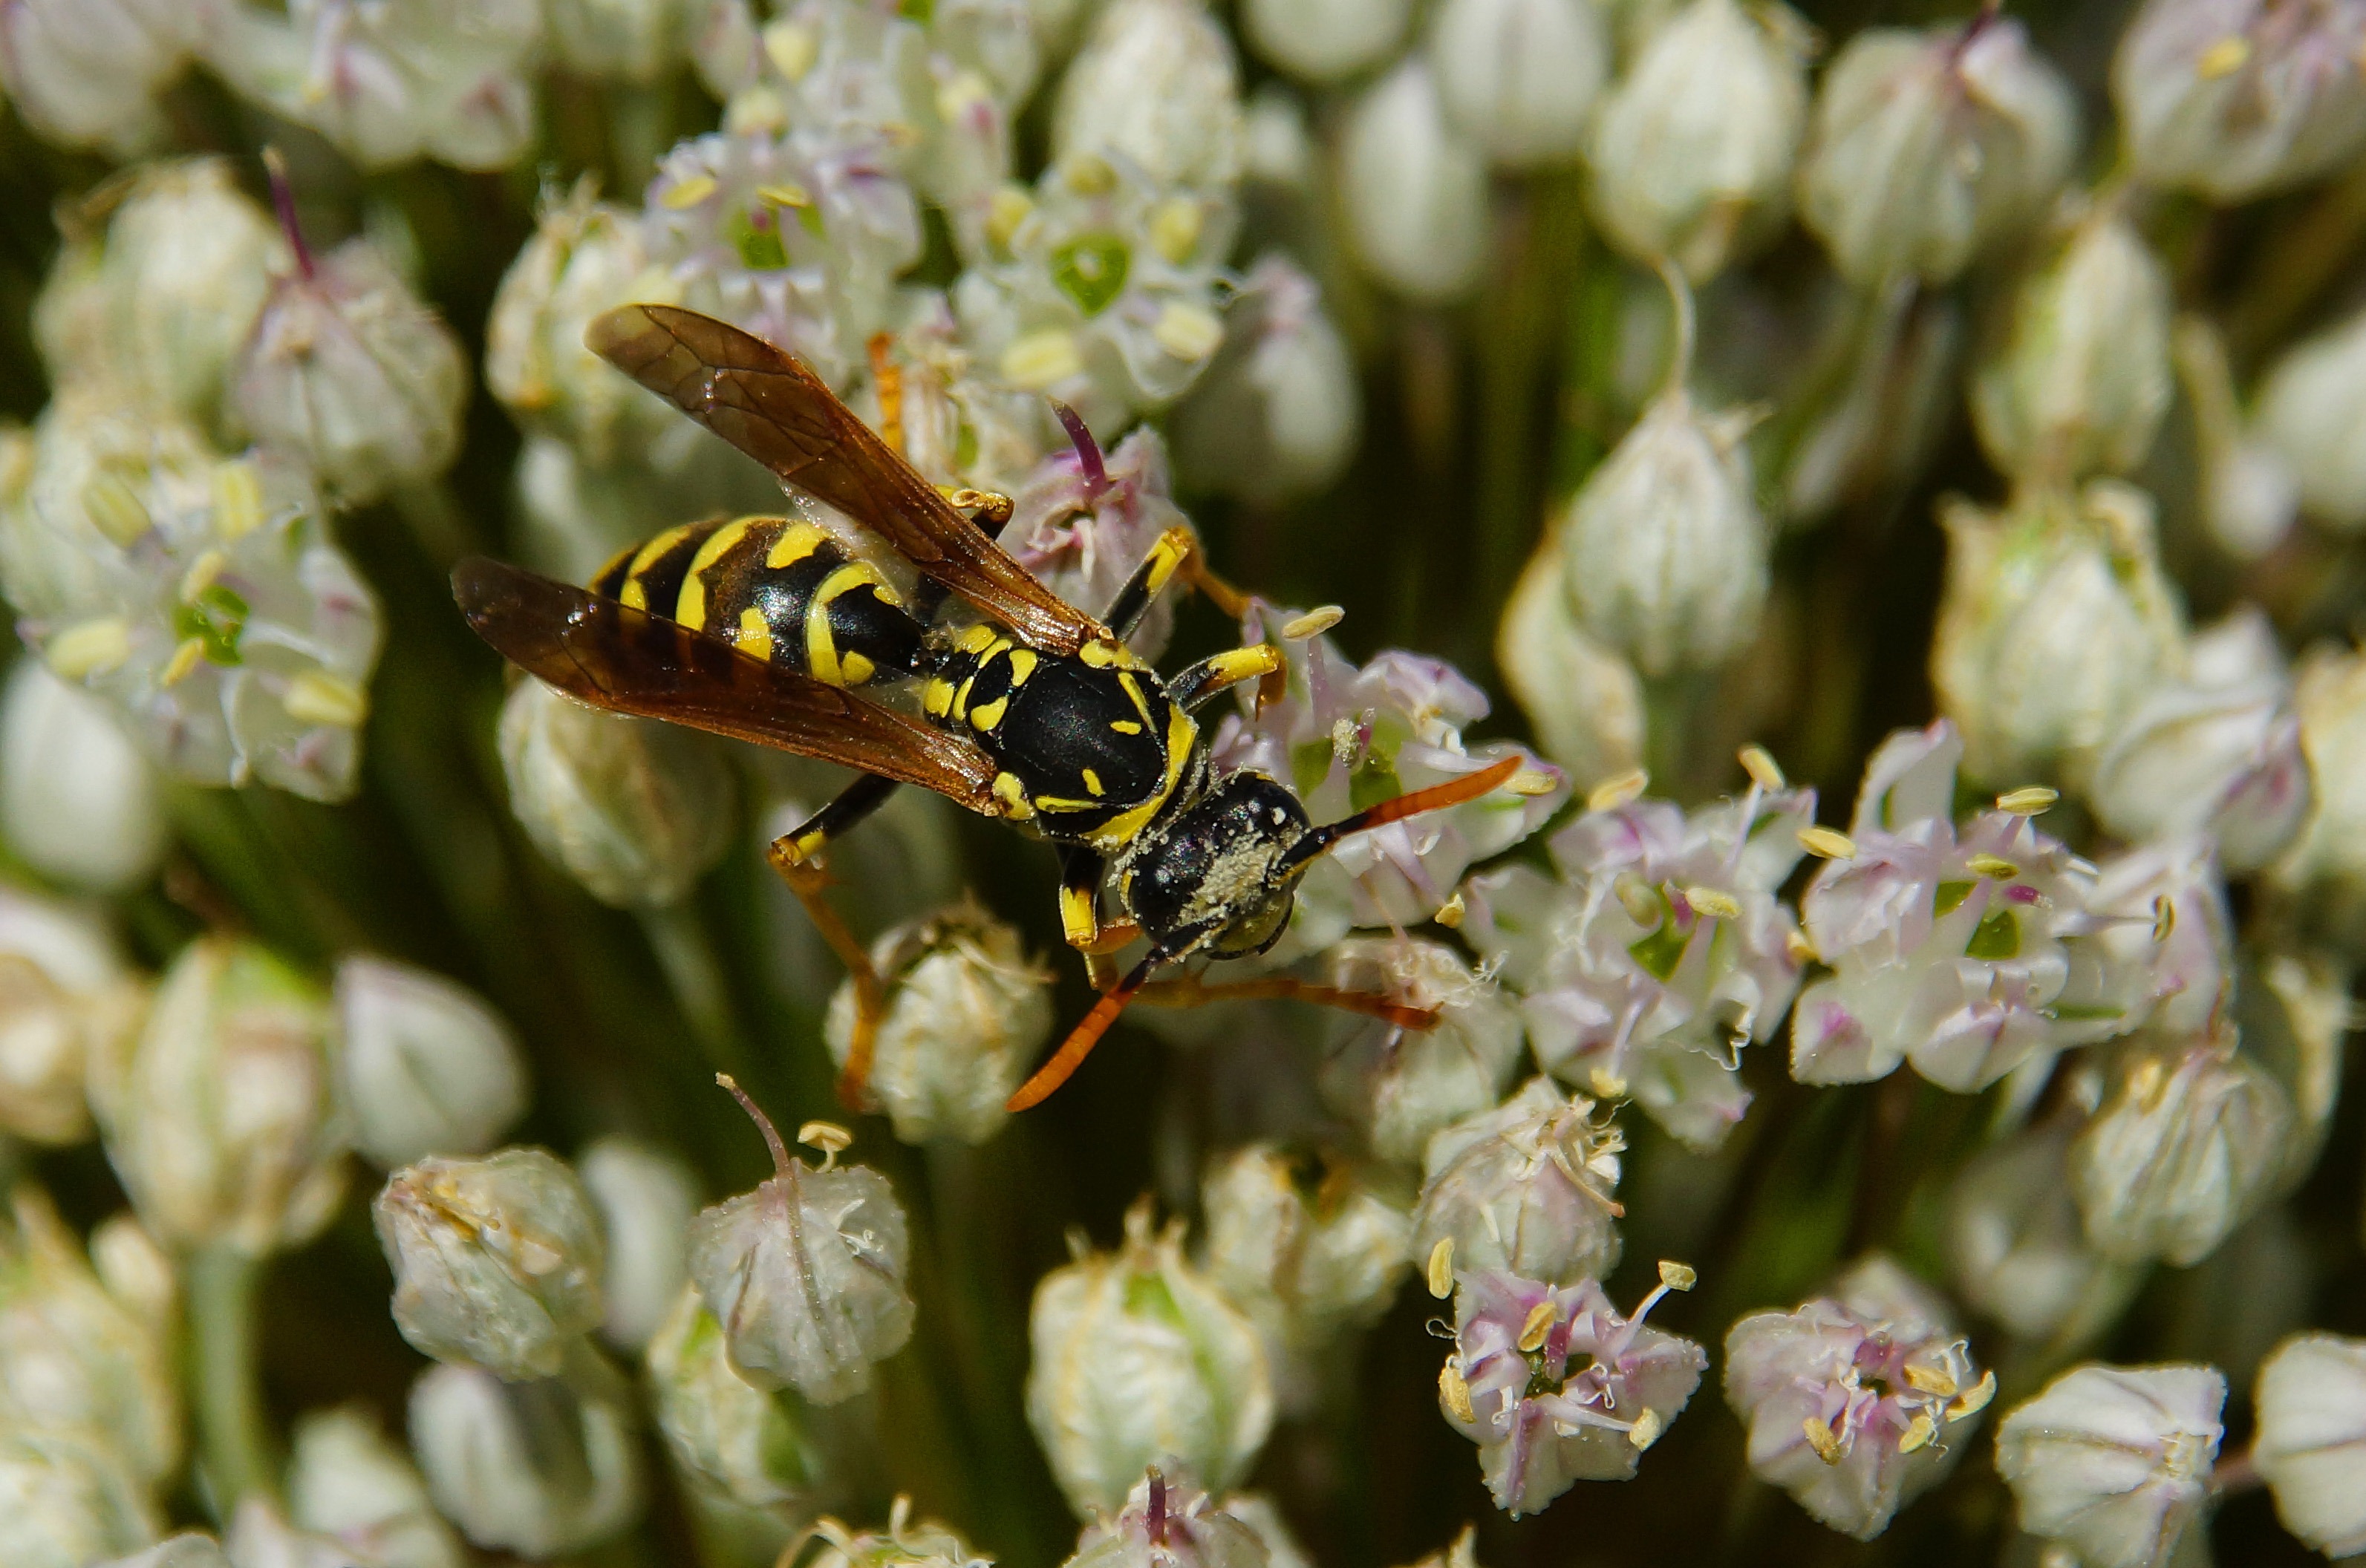
nature, blossom, plant, photography, flower, photo, wildlife, spring, insect, macro, botany, flora, fauna, invertebrate, wildflower, close up, animals, bee, naturaleza, wasp, a77, nectar, g, ggl1, gaby1, xovesphoto, animales, gabrielcorua, xelodegalicia, sonya77v, sonyslta77v, tamrom24135, macro photography, honey bee, membrane winged insect